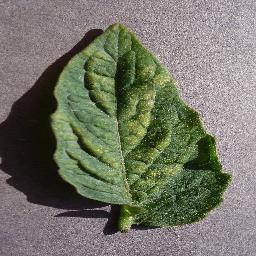
Label: Tomato___Spider_mites Two-spotted_spider_mite